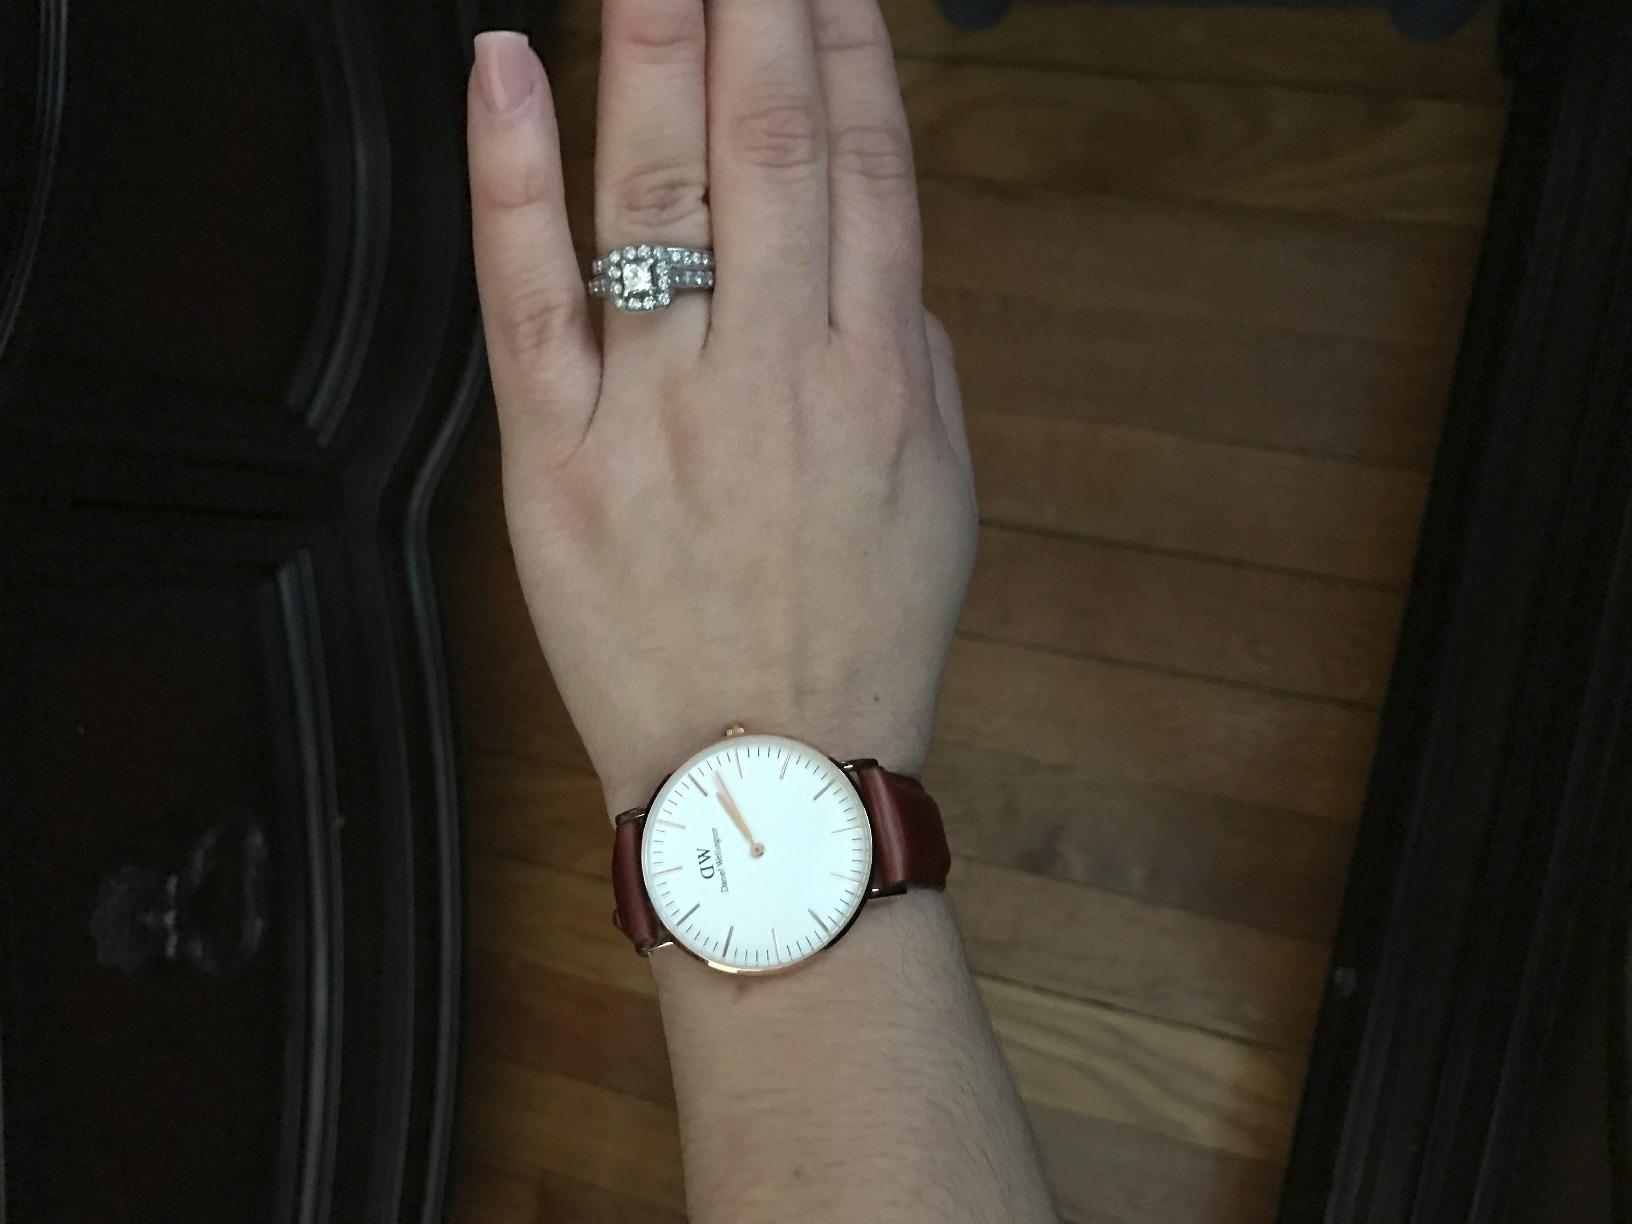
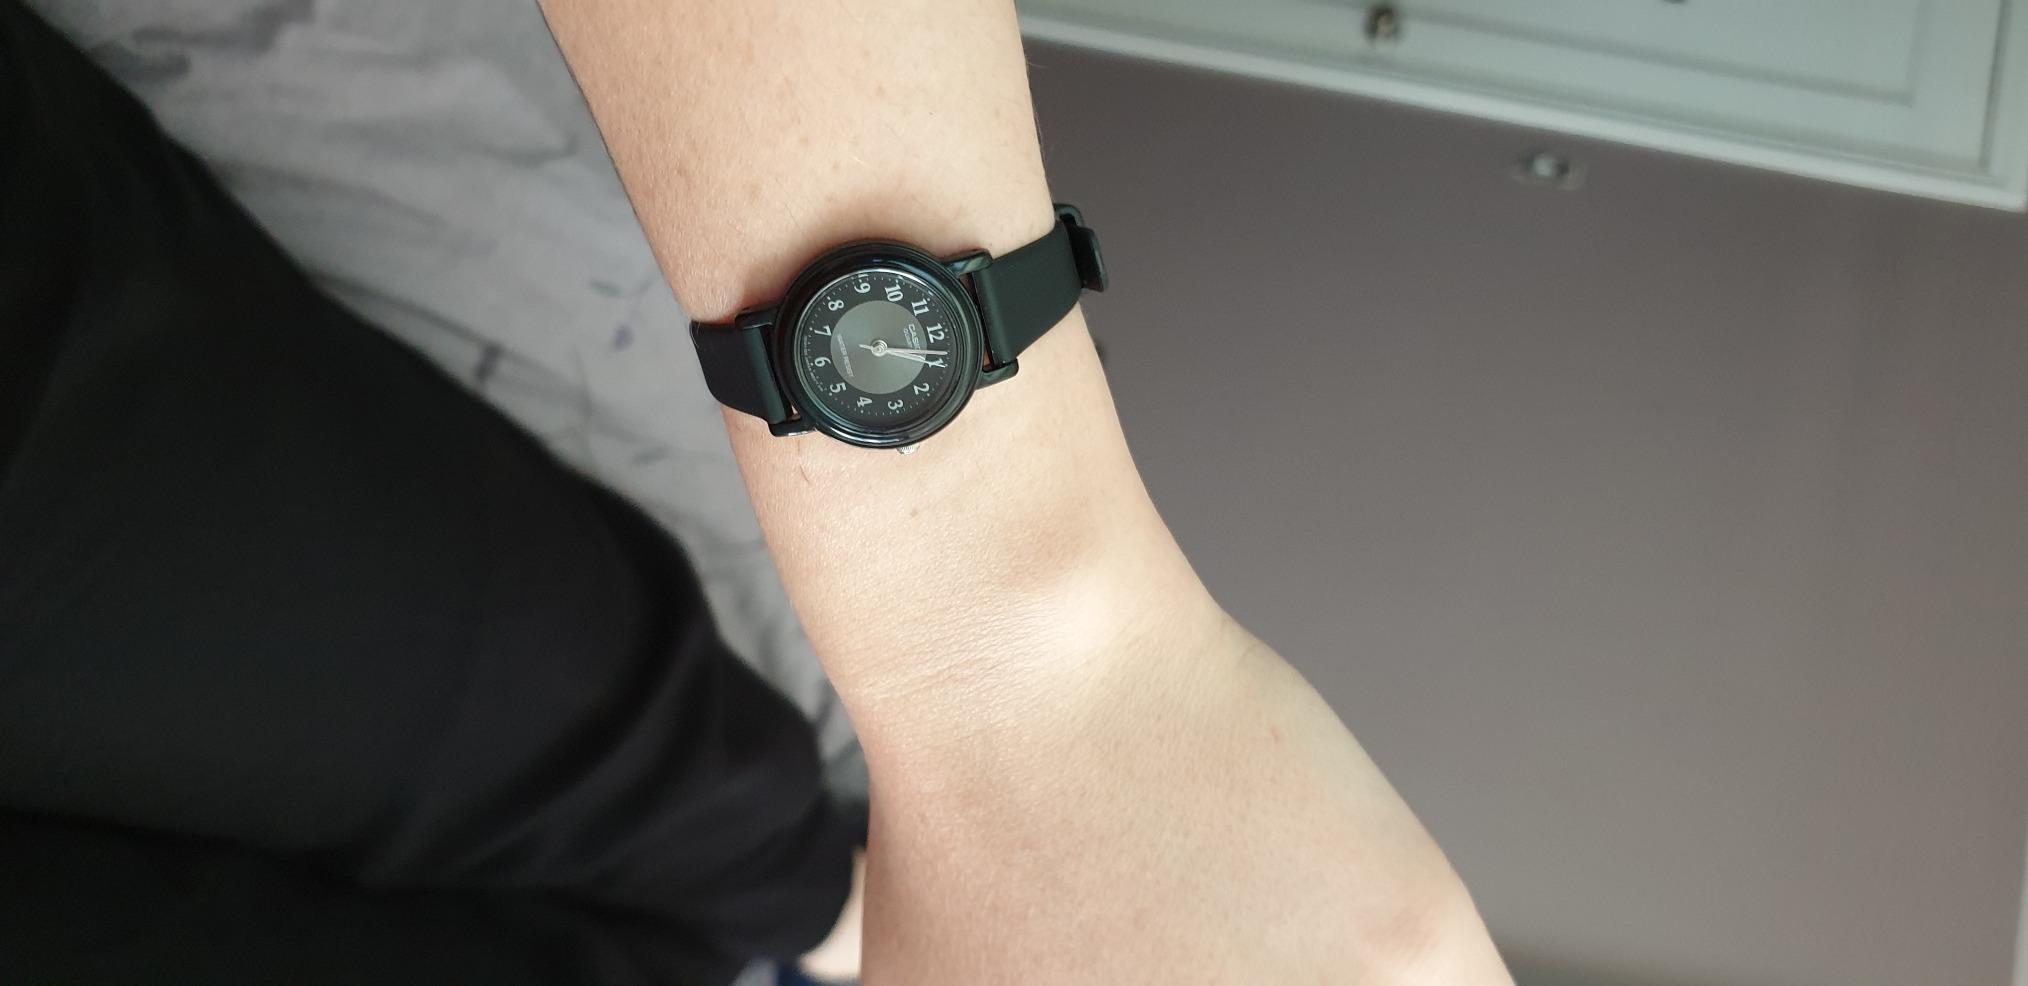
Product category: accessories_watch
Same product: no